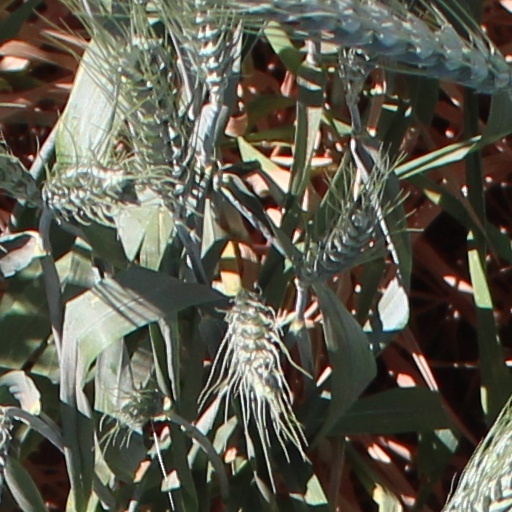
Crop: wheat